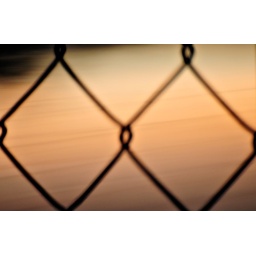
Sunset colored clouds and a chain link fence reflected on the water in our bird bath